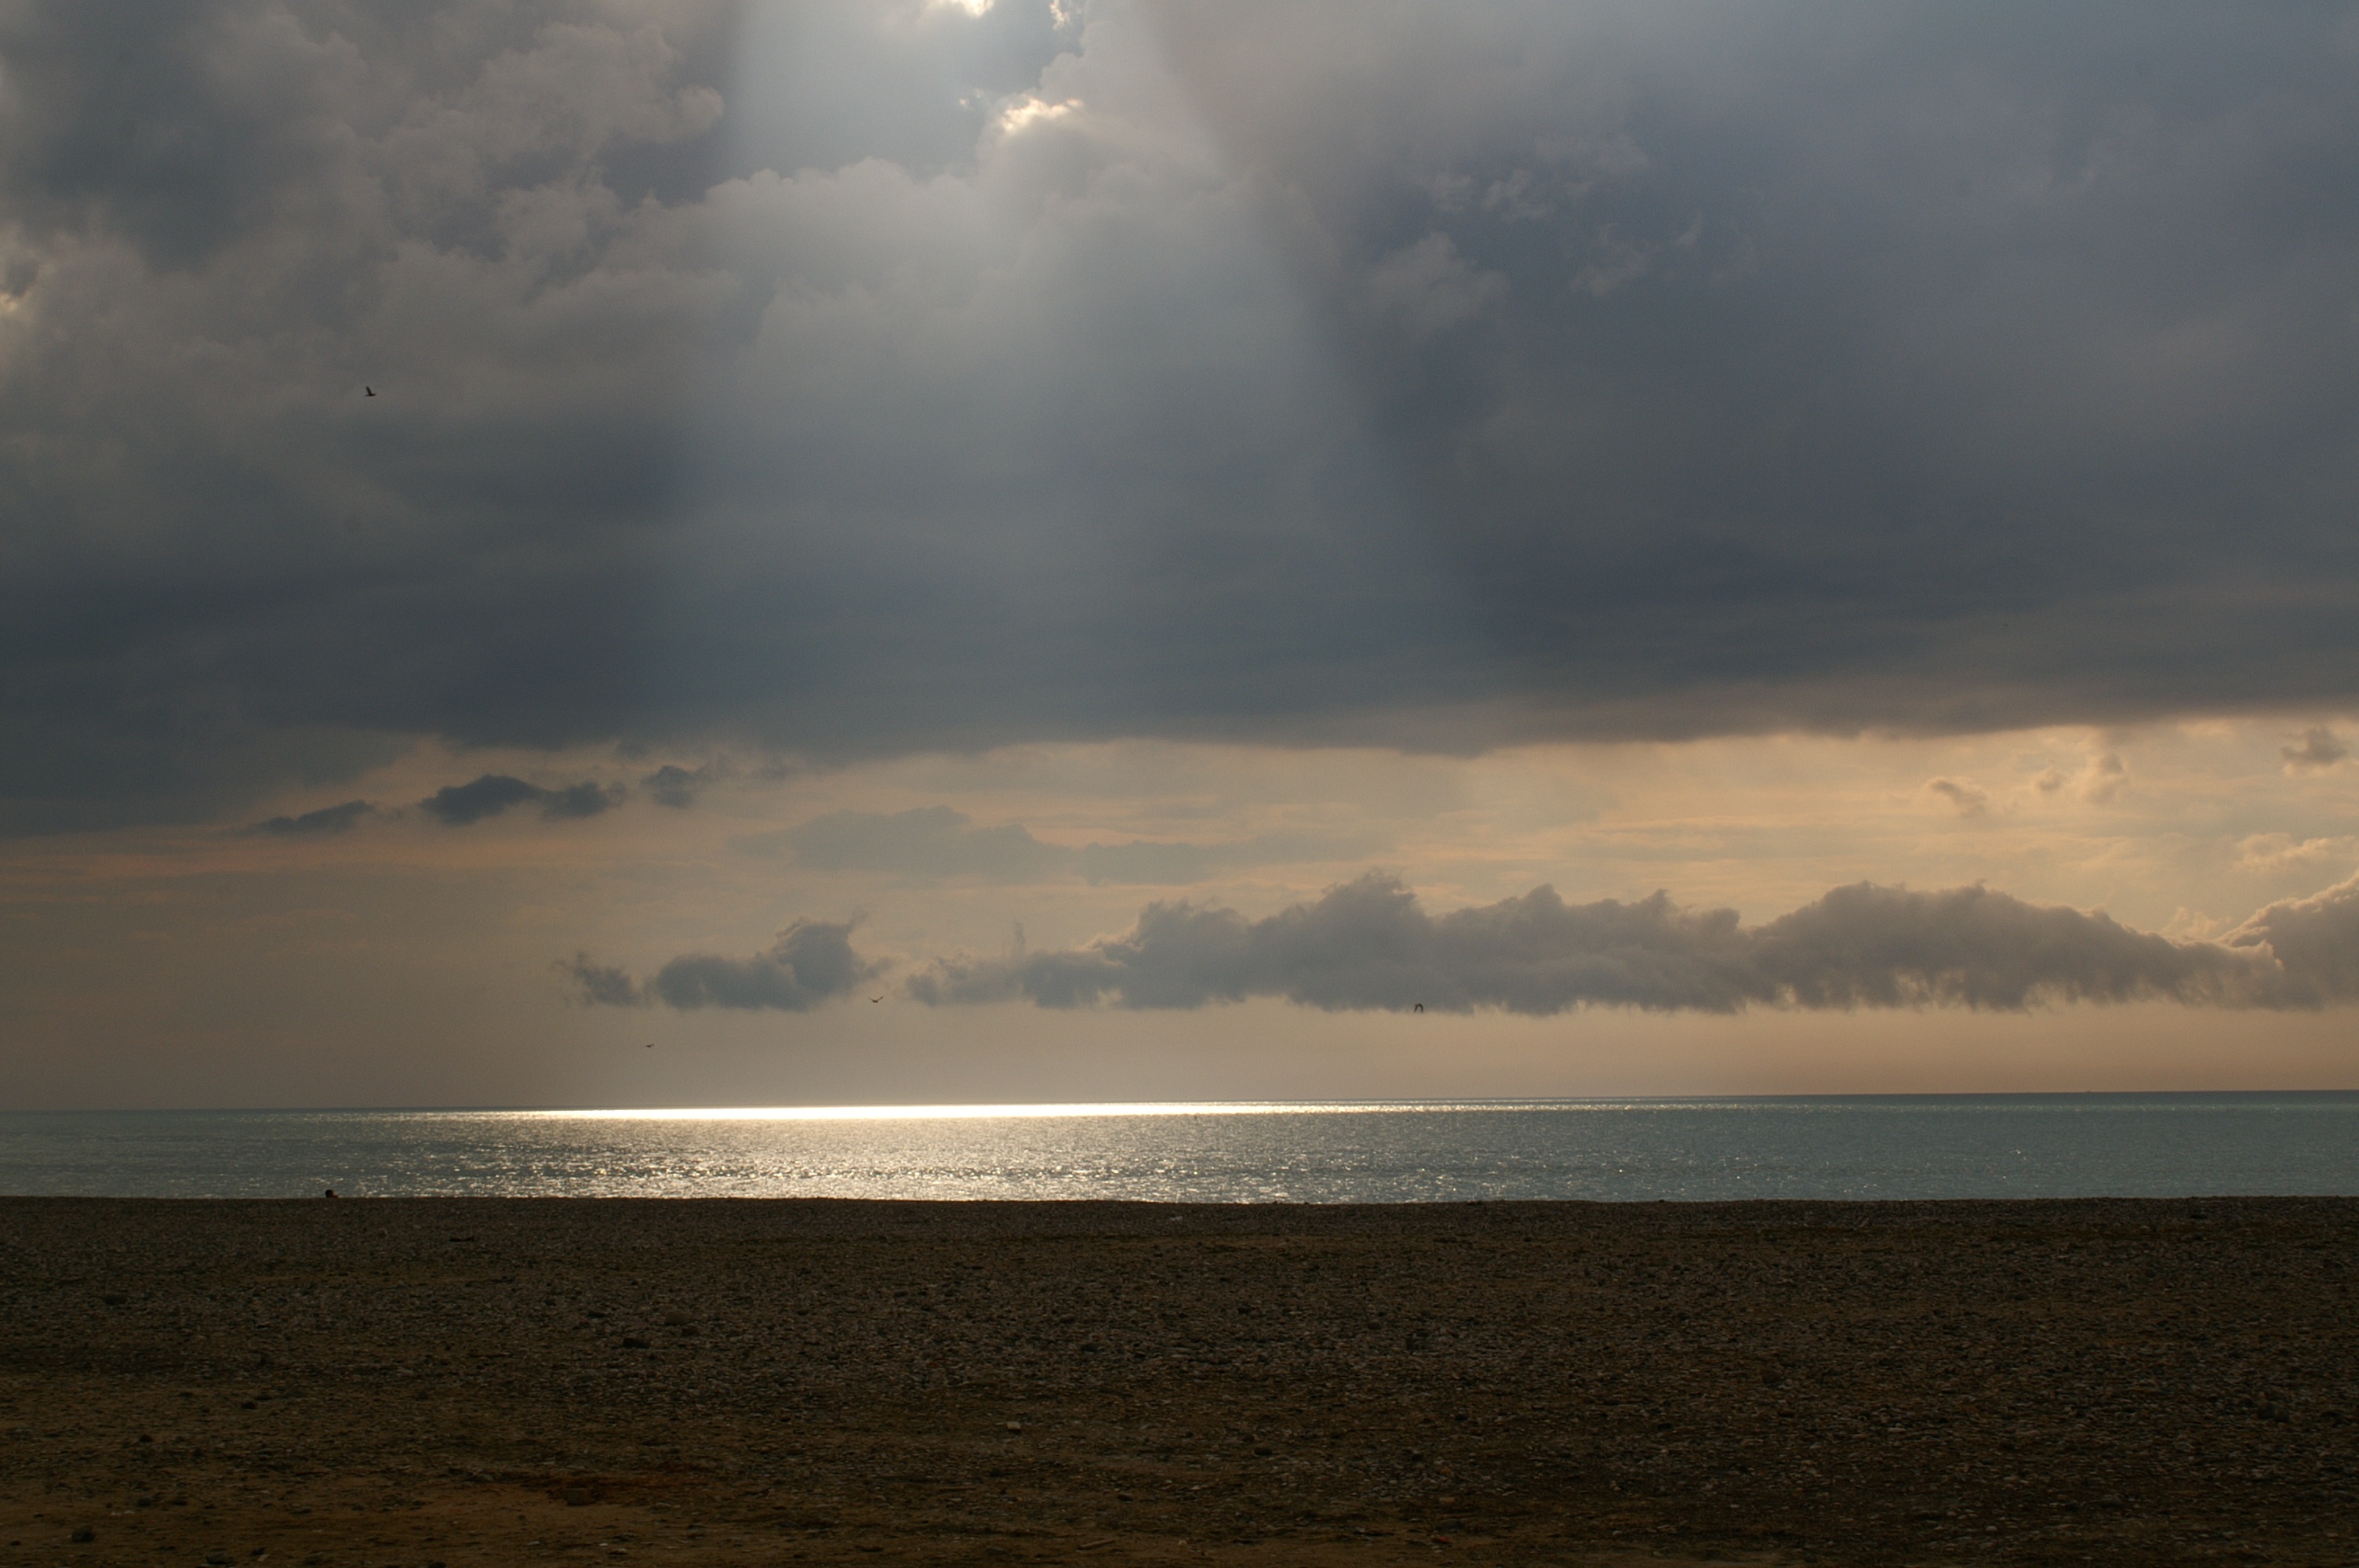
beach, landscape, sea, coast, nature, sand, ocean, horizon, cloud, sky, sun, sunrise, sunset, sunlight, morning, shore, wave, dawn, atmosphere, dusk, evening, twilight, heaven, paradise, pebble, seascape, weather, rest, body of water, heavenly, dark clouds, sun's rays, reflections on the water, light rays, meteorological phenomenon, silver sea, atmospheric phenomenon, wind wave